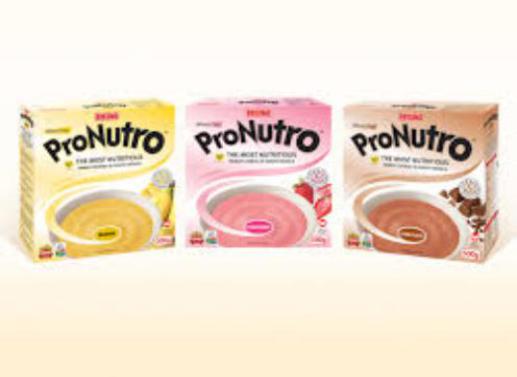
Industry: Food